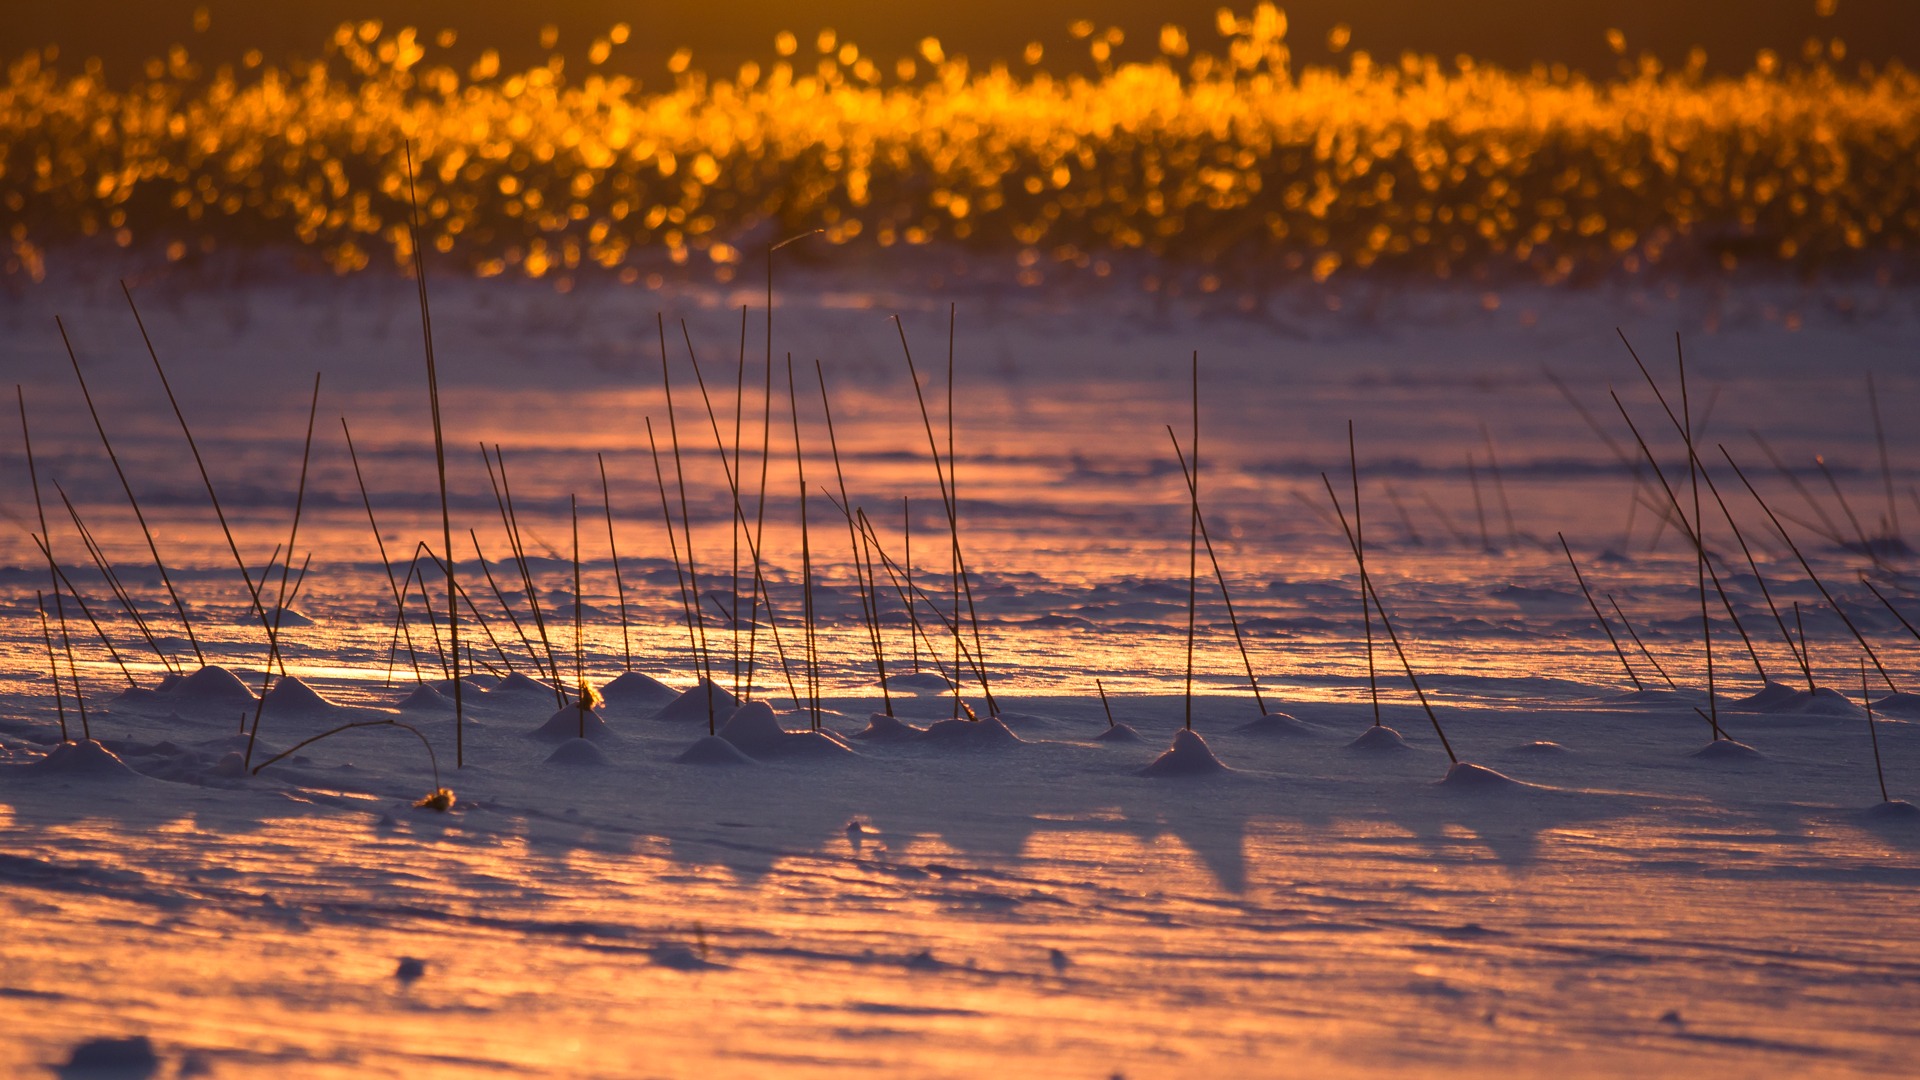
water, nature, horizon, snow, winter, sky, sunrise, sunset, sunlight, morning, lake, dawn, ice, evening, reflection, calm, reeds, finland